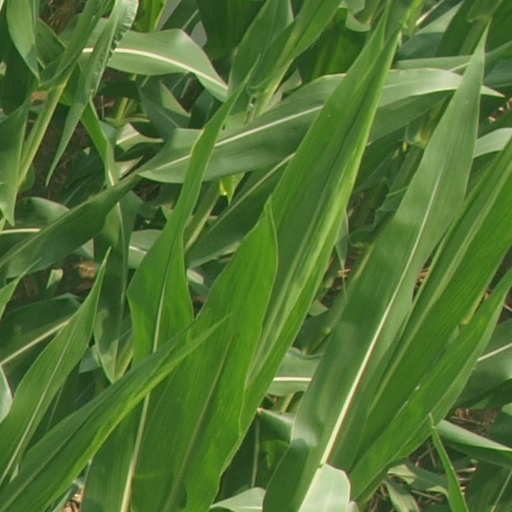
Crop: maize; corn